James R. Doolittle

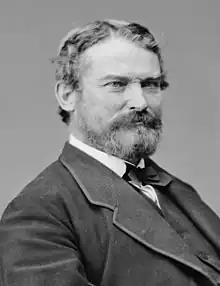
Doolittle

James Rood Doolittle Sr. (January 3, 1815July 27, 1897) was an American lawyer, politician, and Wisconsin pioneer. He represented Wisconsin for 12 years as a United States senator, from March 4, 1857, to March 4, 1869. During his years in the Senate, he was a Republican and a strong supporter of Abraham Lincoln's administration during the American Civil War. He was chairman of the Senate Indian Affairs Committee from 1861 to 1867. Later in life he became a member of the Democratic Party and made an unsuccessful run for governor of Wisconsin.